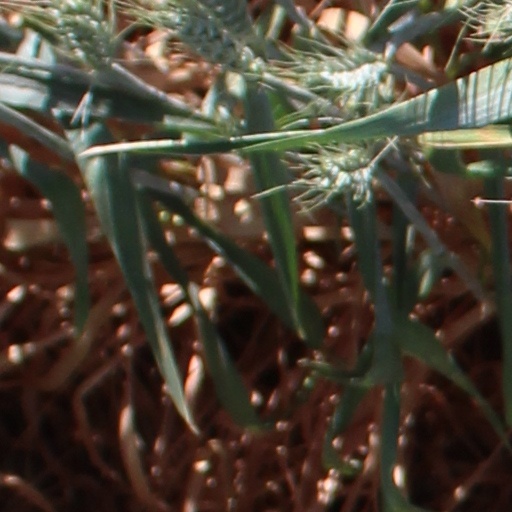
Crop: wheat